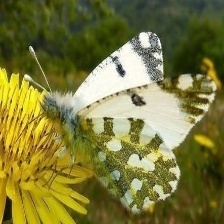
Species: EASTERN DAPPLE WHITE
Butterfly family (ImageNet category): cabbage_butterfly